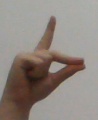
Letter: ta